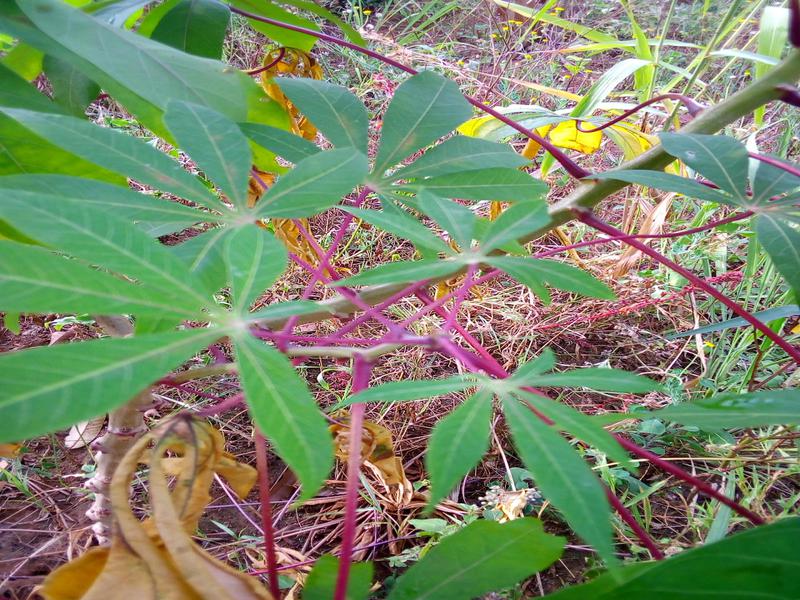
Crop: cassava
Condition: healthy